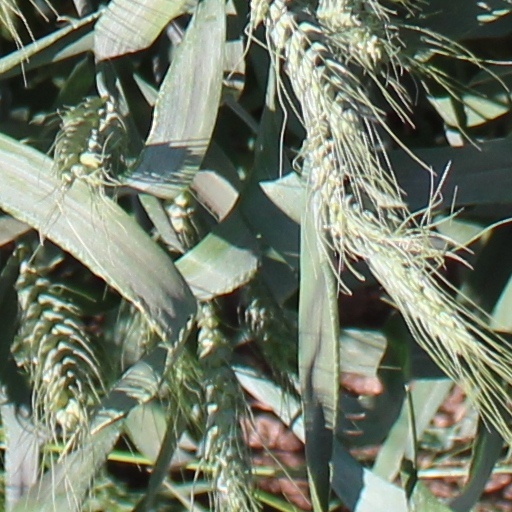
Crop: wheat